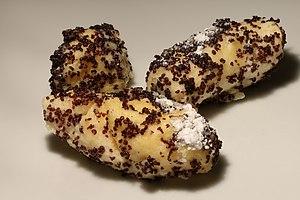
Les Mohnnudeln sont une spécialité de la cuisine de Bohême et d'Autriche.